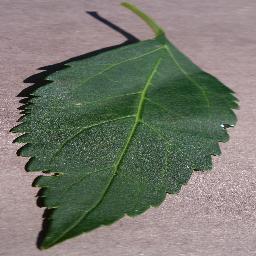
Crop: cherry
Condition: (including_sour)_healthy